Law & Order: Special Victims Unit season 12

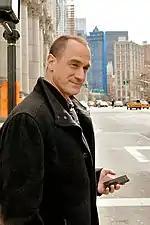
This season marked Meloni's last regular appearance on the show.

On April 12, 2010, NBC officially picked up "SVU" for a twelfth season with Meloni and Hargitay returning as part of the one-year deal they struck with NBC before production began on , which included an option for a second year. The two started shooting new episodes in June and July 2010. Hargitay expressed interest in her character having a baby this season, saying, "A boyfriend! A baby! I don't even have to get married. I just want a baby! Give me a baby!".